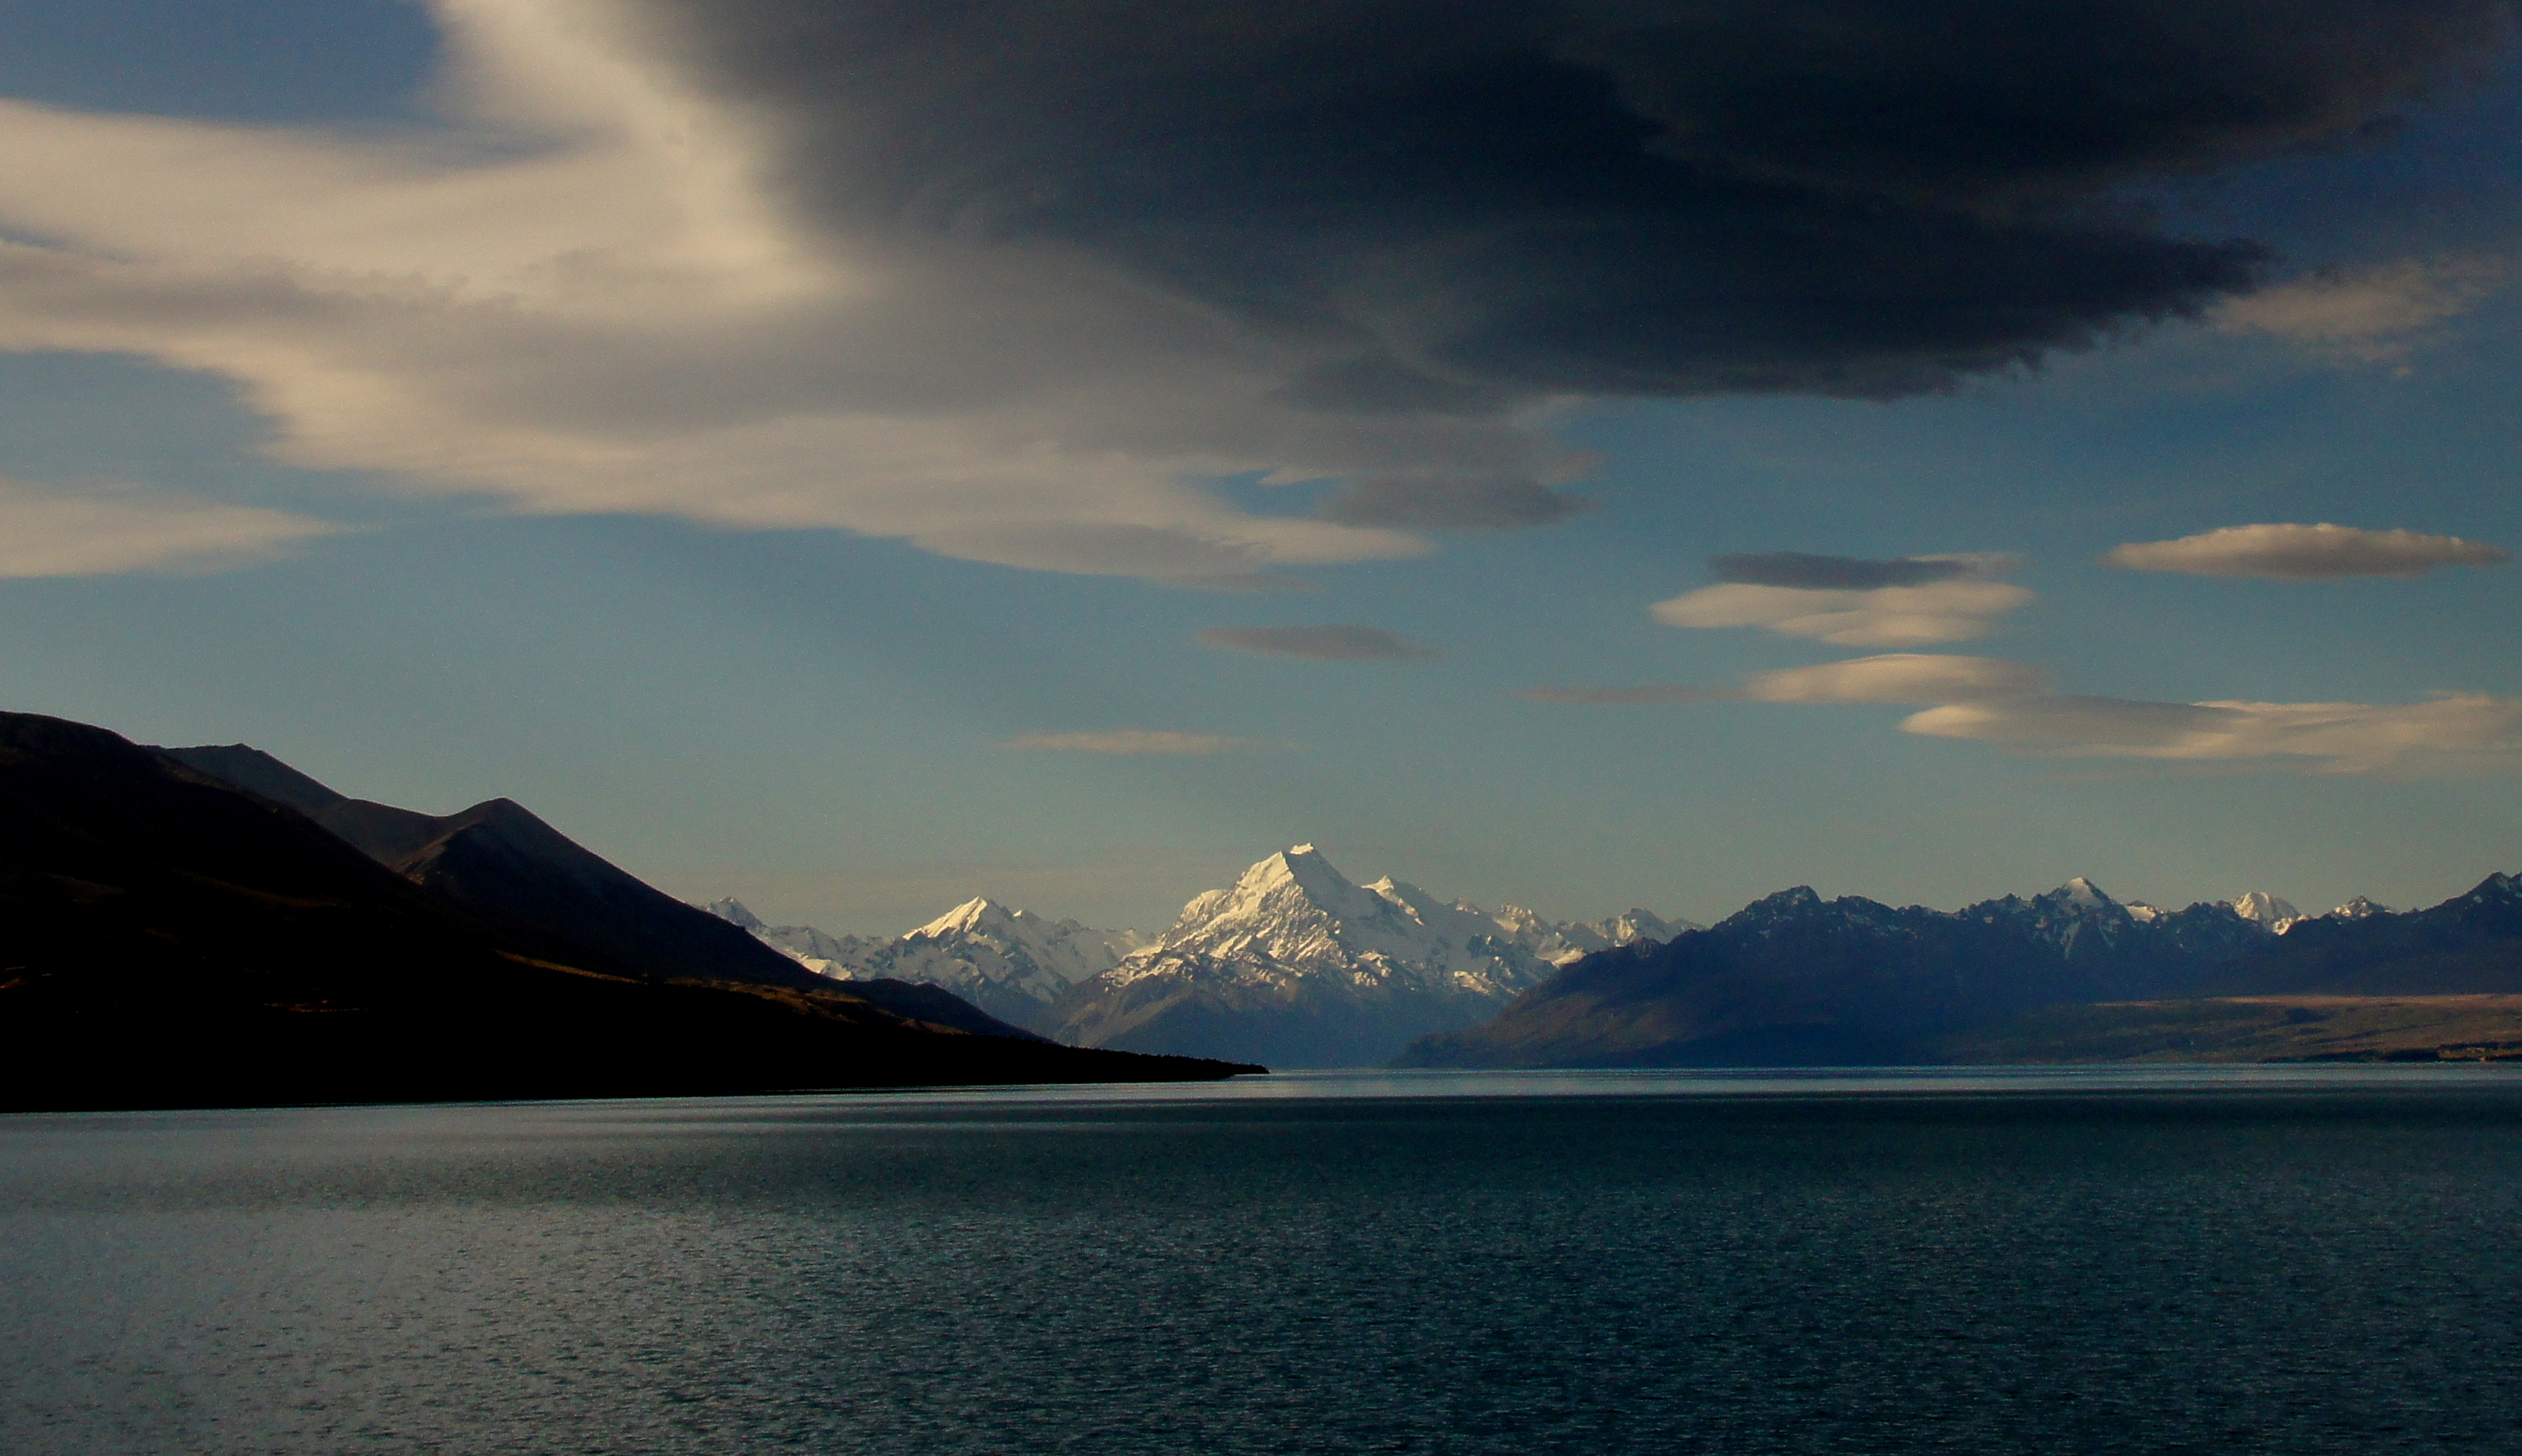
landscape, sea, coast, ocean, horizon, mountain, cloud, sky, sunrise, sunset, sunlight, morning, lake, dawn, mountain range, dusk, evening, reflection, bay, fjord, reservoir, mountains, newzealand, mountcooknationalpark, mountcook, aorakimountcook, southernalpsnewzealand, mountcooksunset, grandpacifictours, aoraki, loch, landform, meteorological phenomenon, atmospheric phenomenon, mountainous landforms